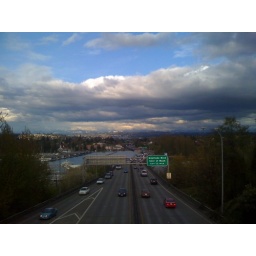
Took the longer walk home from the bus stop today since the weather was decent, included a walk over the 520.